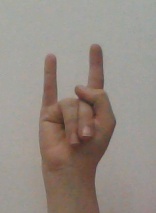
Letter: la